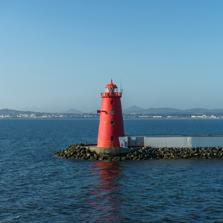
Building: Poolbeg Lighthouse
Country: Ireland
Year built: 1768
Lighthouse in Dublin, Ireland Lighthouse Poolbeg Lighthouse Poolbeg Lighthouse in 2023 Location Dublin , Ireland Coordinates 53°20′31.8″N 6°09′04.7″W / 53.342167°N 6.151306°W / 53.342167; -6.151306 Tower Constructed 1767 Construction Granite Height 20 metres (66 ft) Shape Cylindrical tower with balcony and lantern Markings Red painted Light Focal height 20 metres (66 ft) Characteristic Red light 8 s on, 4 s off, 4 s on, 4 s off Poolbeg Lighthouse ( Irish : Teach Solais an Phoill Bhig ) is an active aid to navigation at the mouth of the River Liffey , near Poolbeg in Dublin , Ireland. First established in 1767, it initially operated on candlepower but this was changed to oil in 1786. It was re-designed and re-built into its present form in 1820. Location Isle of Man passenger ship, Lady of Mann , passes behind Poolbeg Lighthouse in 2004 The lighthouse , one of a formation of three, is located on the Great South Wall (South Bull Wall), at the Port of Dublin , which extends from Ringsend 's Poolbeg peninsula nearly four miles out into Dublin Bay . The wall was the world's longest at the time of its building, and remains one of the longest sea-walls in Europe .  One of the other two lighthouses is located on the Bull Wall opposite, and the other on a wooden platform mid-channel. The Poolbeg Lighthouse is not the most attractive but an iconic feature in the bay, in which it occupies an almost central position. It is nearly equidistant from Dublin , Dún Laoghaire , and Howth , and commands extensive views of the shores of the bay, with an unbroken panorama of the mountains on the south. Howth with its heather-clad hills, bright green fields and rugged reaches of sea cliff, is very visible from this point. Original building Poolbeg Lighthouse (May 2009) Poolbeg Lighthouse in 1787, a painting by John Thomas Serres The lighthouse when originally constructed, presented an entirely different appearance from what it does at the present time. It was not as high as the existing structure, it sloped much more rapidly towards the top, and was surmounted by an octagonal lantern with eight heavy glass windows. A stone staircase with an iron balustrade led to the second storey, where an iron gallery surrounded the whole building. The lighthouse was constructed in 1789 by Mr. Smith and affords a striking proof that the greatest difficulties may be overcome by genius and perseverance. The alteration to the present form was made in the early part of the nineteenth century. Management The lighthouse, automated for many years, is managed by Dublin Port Company , whereas most lighthouses in Ireland are managed by the Commissioners of Irish Lights , today part of a larger cross-border body. Standard height measurement for Ordnance Survey Ireland Poolbeg lighthouse, marking the sea end of Great Bull Wall at the entrance of Dublin Port Historically, the Ordnance Survey Ireland used the low water mark of the spring tide on 8 April 1837 at the Poolbeg Lighthouse as a standard height for all its maps, a practice which continued up until 1958. Colouring Poolbeg Lighthouse (August 2010) The Poolbeg Lighthouse is painted red. The green lighthouse on the opposite side of the channel is the North Bull lighthouse, a couple of metres off the end of the North Bull Wall, and another green lighthouse the North Bank Lighthouse is also located next to the shipping channel into Dublin. As with all navigational aids marking a channel, the port side as one heads upstream is indicated by red markers whilst the right hand side or starboard of the channel is green. Incidents In 2016, a 48-year-old man drowned in the sea near the lighthouse while playing the augmented-reality video game Ingress , having possibly tripped on a raised water grate at the edge of the pier. The grates have since been removed. See also Lighthouses in Ireland References